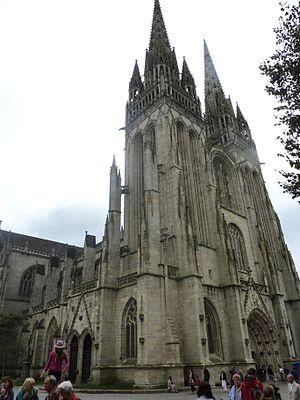
Cathédrale Saint-Corentin de Quimper